Arturo Zúñiga

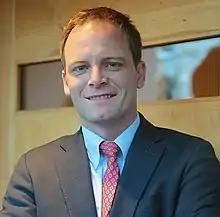
Official portrait, 2019

Luis Arturo Zúñiga Jory (born 1 December 1982) is a Chilean politician who served as Undersecretary of Assistance Networks. Zúñiga served as chief of staff for health minister Jaime Mañalich during the first term of president Sebastián Piñera and as health director for the commune of Panguipulli.